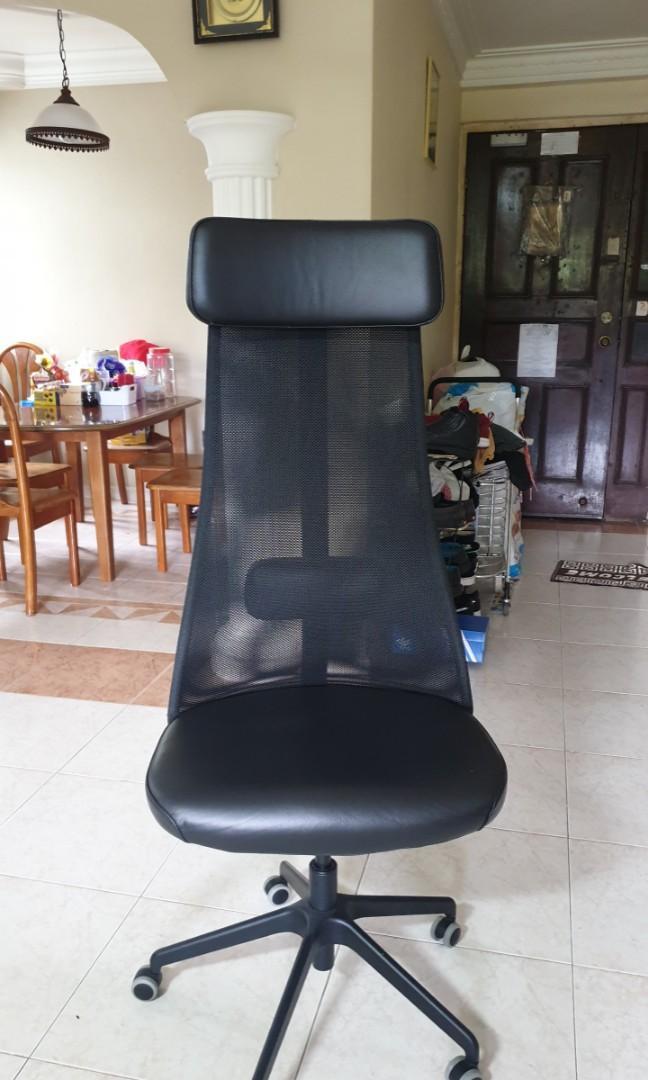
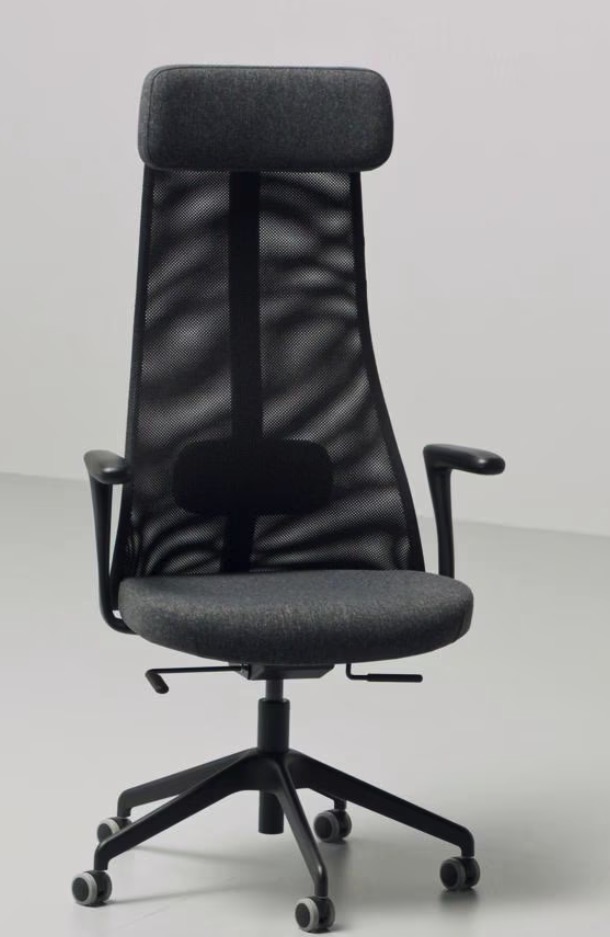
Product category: items_chair
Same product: yes